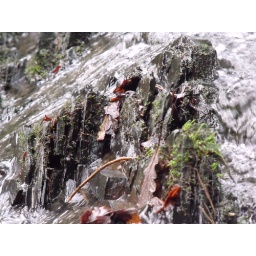
A rock being shaped by the stream that follows the road down to Bucks Mills.